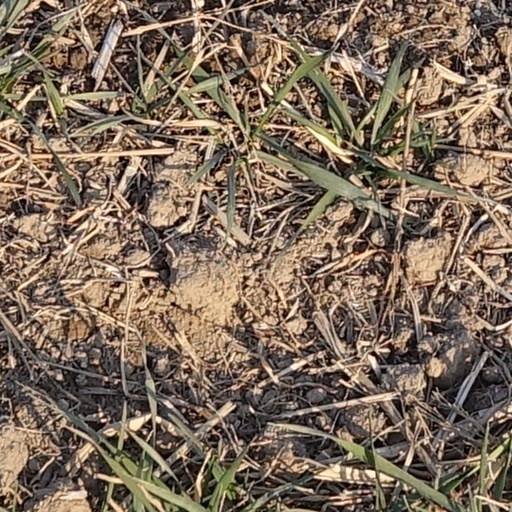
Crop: wheat